List of Category A listed buildings in West Lothian

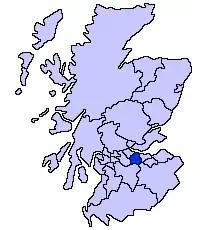
West Lothian shown within Scotland

This is a list of Category A listed buildings in West Lothian, Scotland.